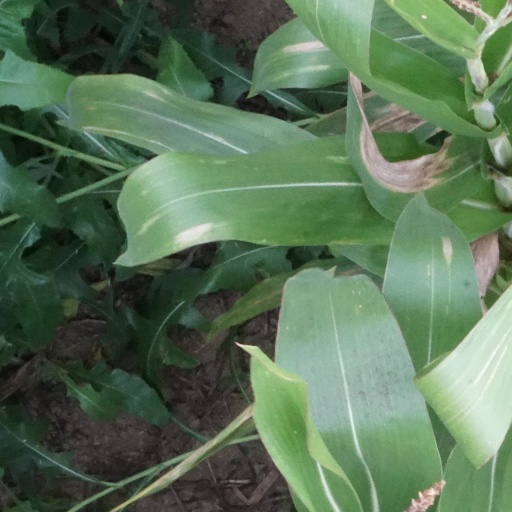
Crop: maize; corn